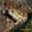
Label: frog